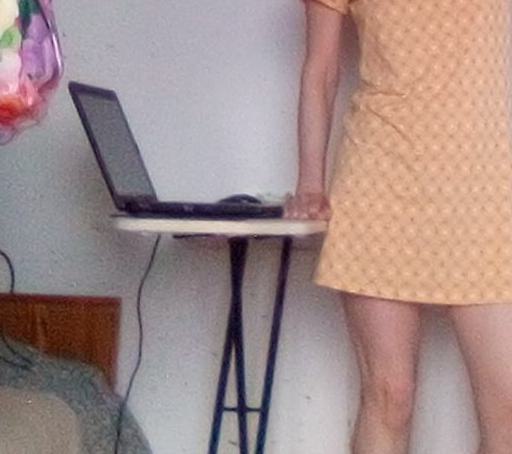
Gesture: no_gesture